Jan Kwiryn de Mieszkowski

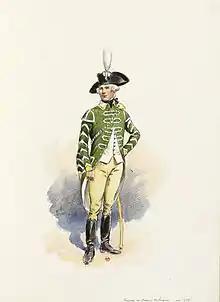
A Trumpeter of the Lauzun Legion c.1785

From 1780-1783 he participated in the Revolutionary War as the captain of the 2nd volunteer squadron of Duke de Lauzun's "Volontaires Etrangeres de la Marine", later known as Lazun's Legion. The legion engaged in several minor actions while assigned picket duty for Rochambeau's army stationed in Newport, Rhode Island, later joining the Expédition Particulière.